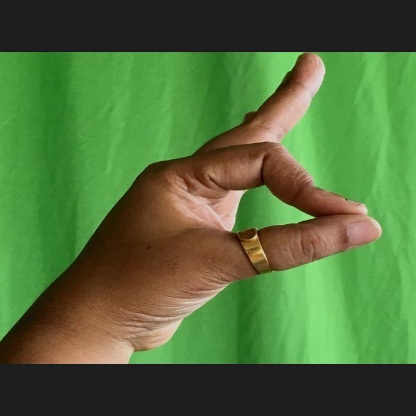
Mudra: Aralam